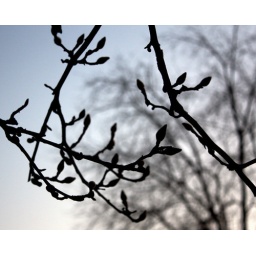
something about the silouette of bare trees against the winter sky appeals to me.